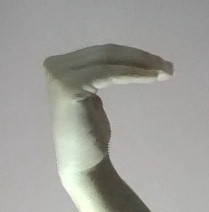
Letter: haa